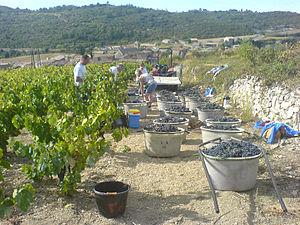
Le coteaux-de-peyriac est un vin français IGP du vignoble du Languedoc-Roussillon. Il est produit en blanc, rosé ou rouge, sur une partie du Minervois, dans l’Aude et l'Hérault. Jusqu'en 2009, il avait la dénomination vin de pays des coteaux de Peyriac.